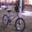
Label: bicycle